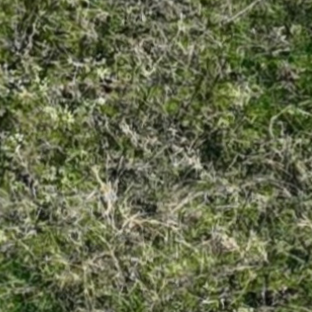
Month: october